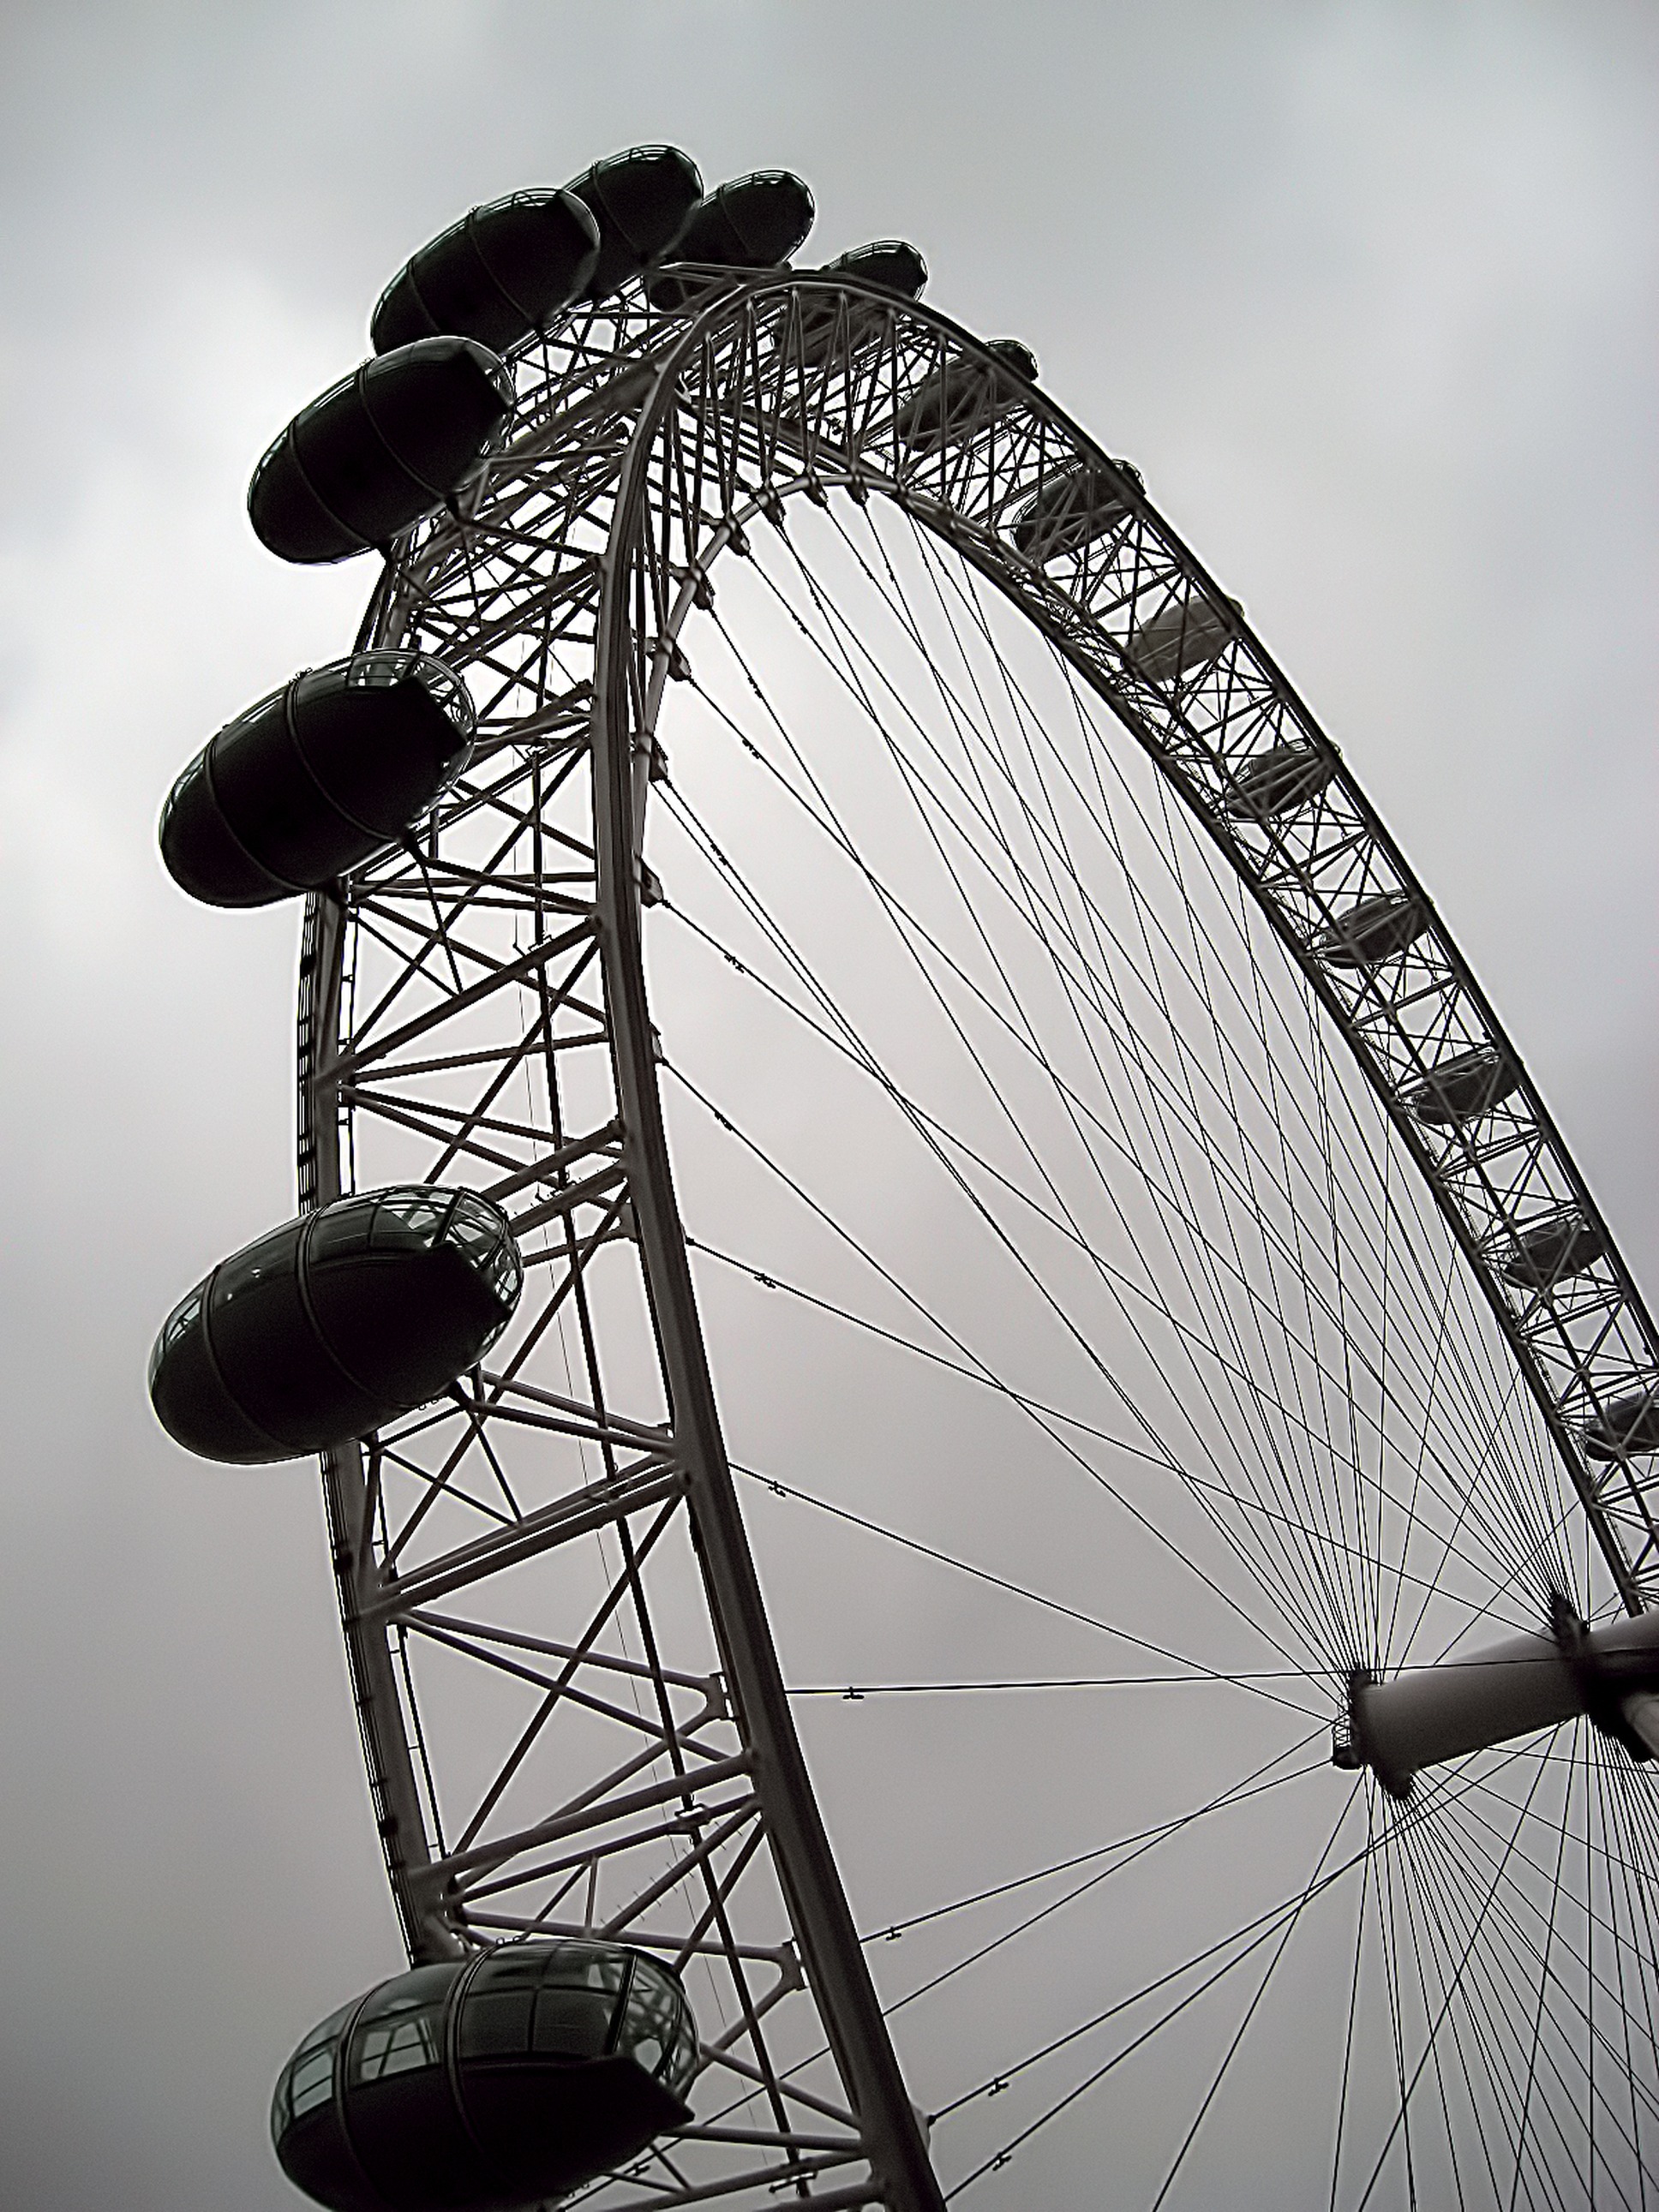
black and white, cloudy, recreation, ferris wheel, london eye, monochrome, london, tourist attraction, amusement ride, monochrome photography, outdoor recreation